Gia Coppola

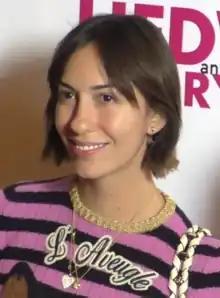
Coppola in 2016

Gian-Carla Coppola (born January 1, 1987), known professionally as Gia Coppola, is an American film director and screenwriter. A member of the Coppola family, she is the granddaughter of director Francis Ford Coppola. She made her feature film directorial debut with "Palo Alto" (2013), and has since directed "Mainstream" (2020) and "The Last Showgirl" (2024).